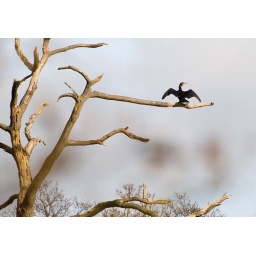
Harder to get near this tree without the Cormorant flying off.